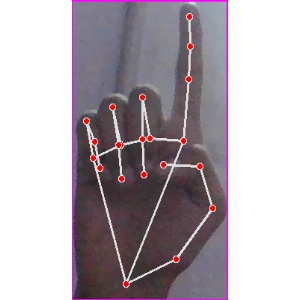
अक्षर: क